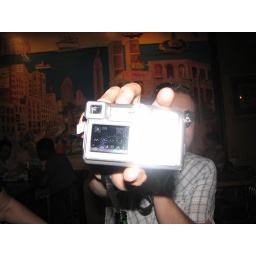
A car covered in bird crap